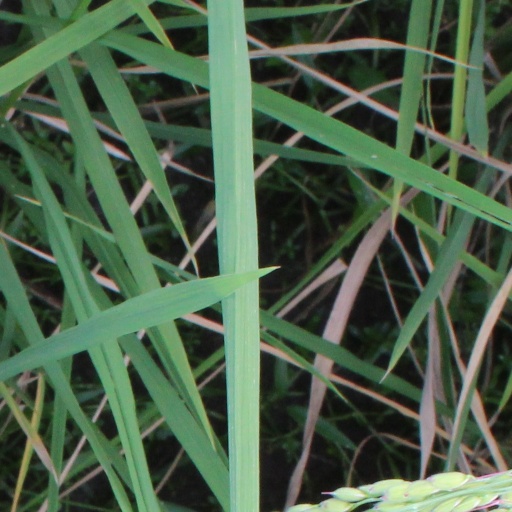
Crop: rice